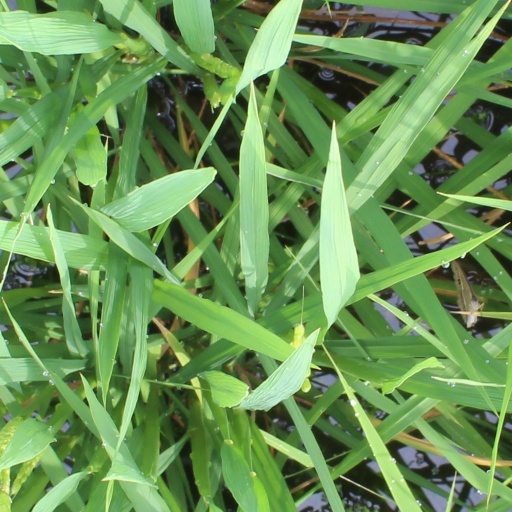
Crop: rice